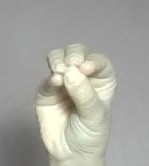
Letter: ha